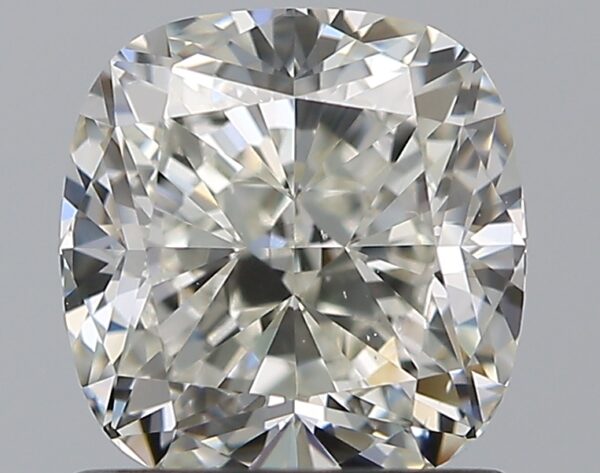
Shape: cushion
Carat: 1.2
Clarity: VS2
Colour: K
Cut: EX
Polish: VG
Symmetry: VG
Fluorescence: N
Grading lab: GIA
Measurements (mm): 5.97 x 5.8 x 4.03